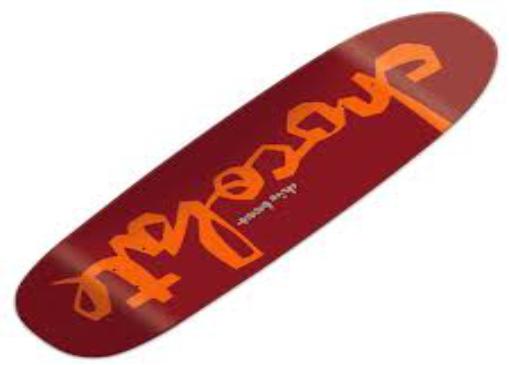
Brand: Chocolate Skateboards
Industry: Sports